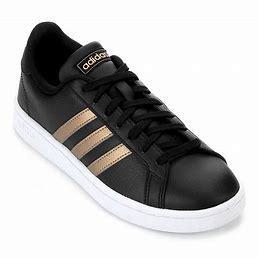
Brand: Adidas
Model: Grand Court